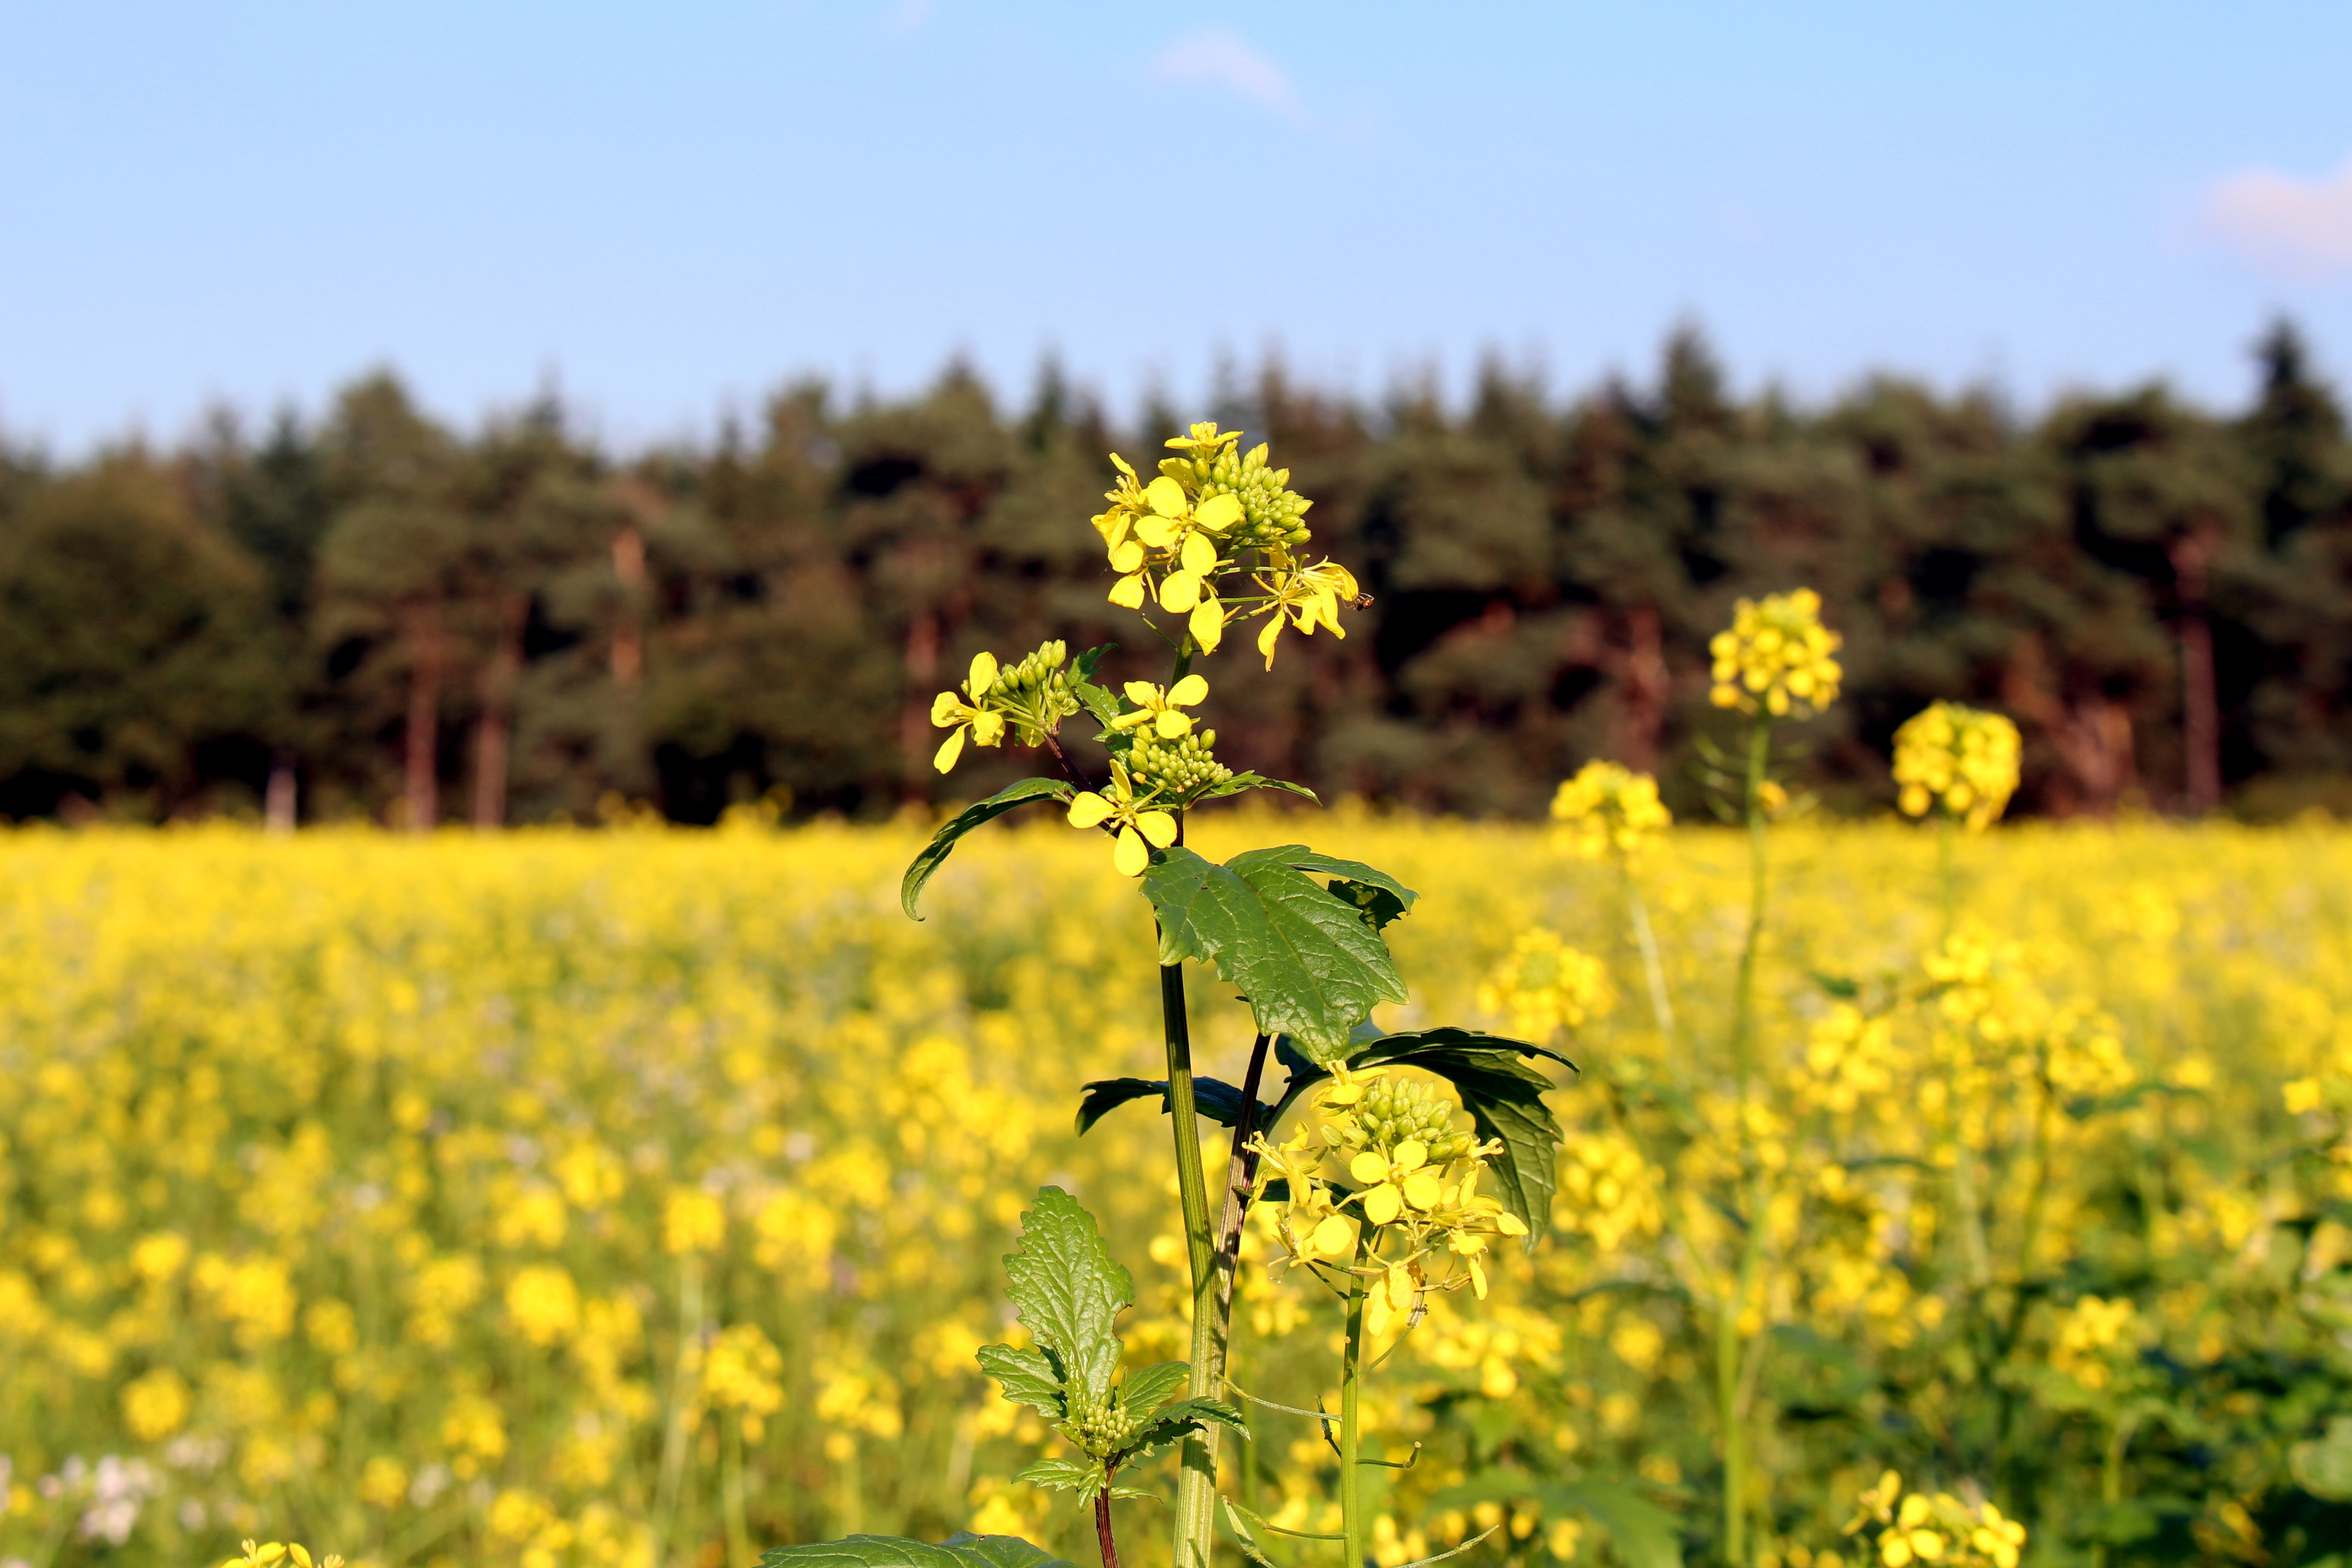
landscape, nature, forest, plant, sky, sun, field, meadow, prairie, sunlight, flower, food, green, produce, vegetable, autumn, blue, yellow, agriculture, close, flora, plain, rapeseed, blue sky, wildflower, flowers, sunny, clouds, grassland, germany, canola, yellow flowers, brassica, rural area, field of flowers, m nsterland, flowering plant, daisy family, field of rapeseeds, land plant, mustard plant, autumn graveyard